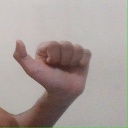
अक्षर: त